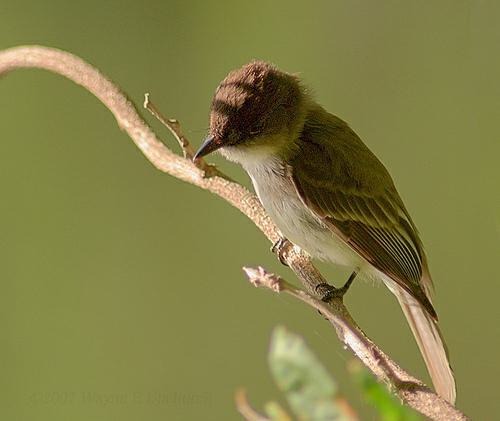
A photo of a sayornis